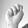
ASL letter: N